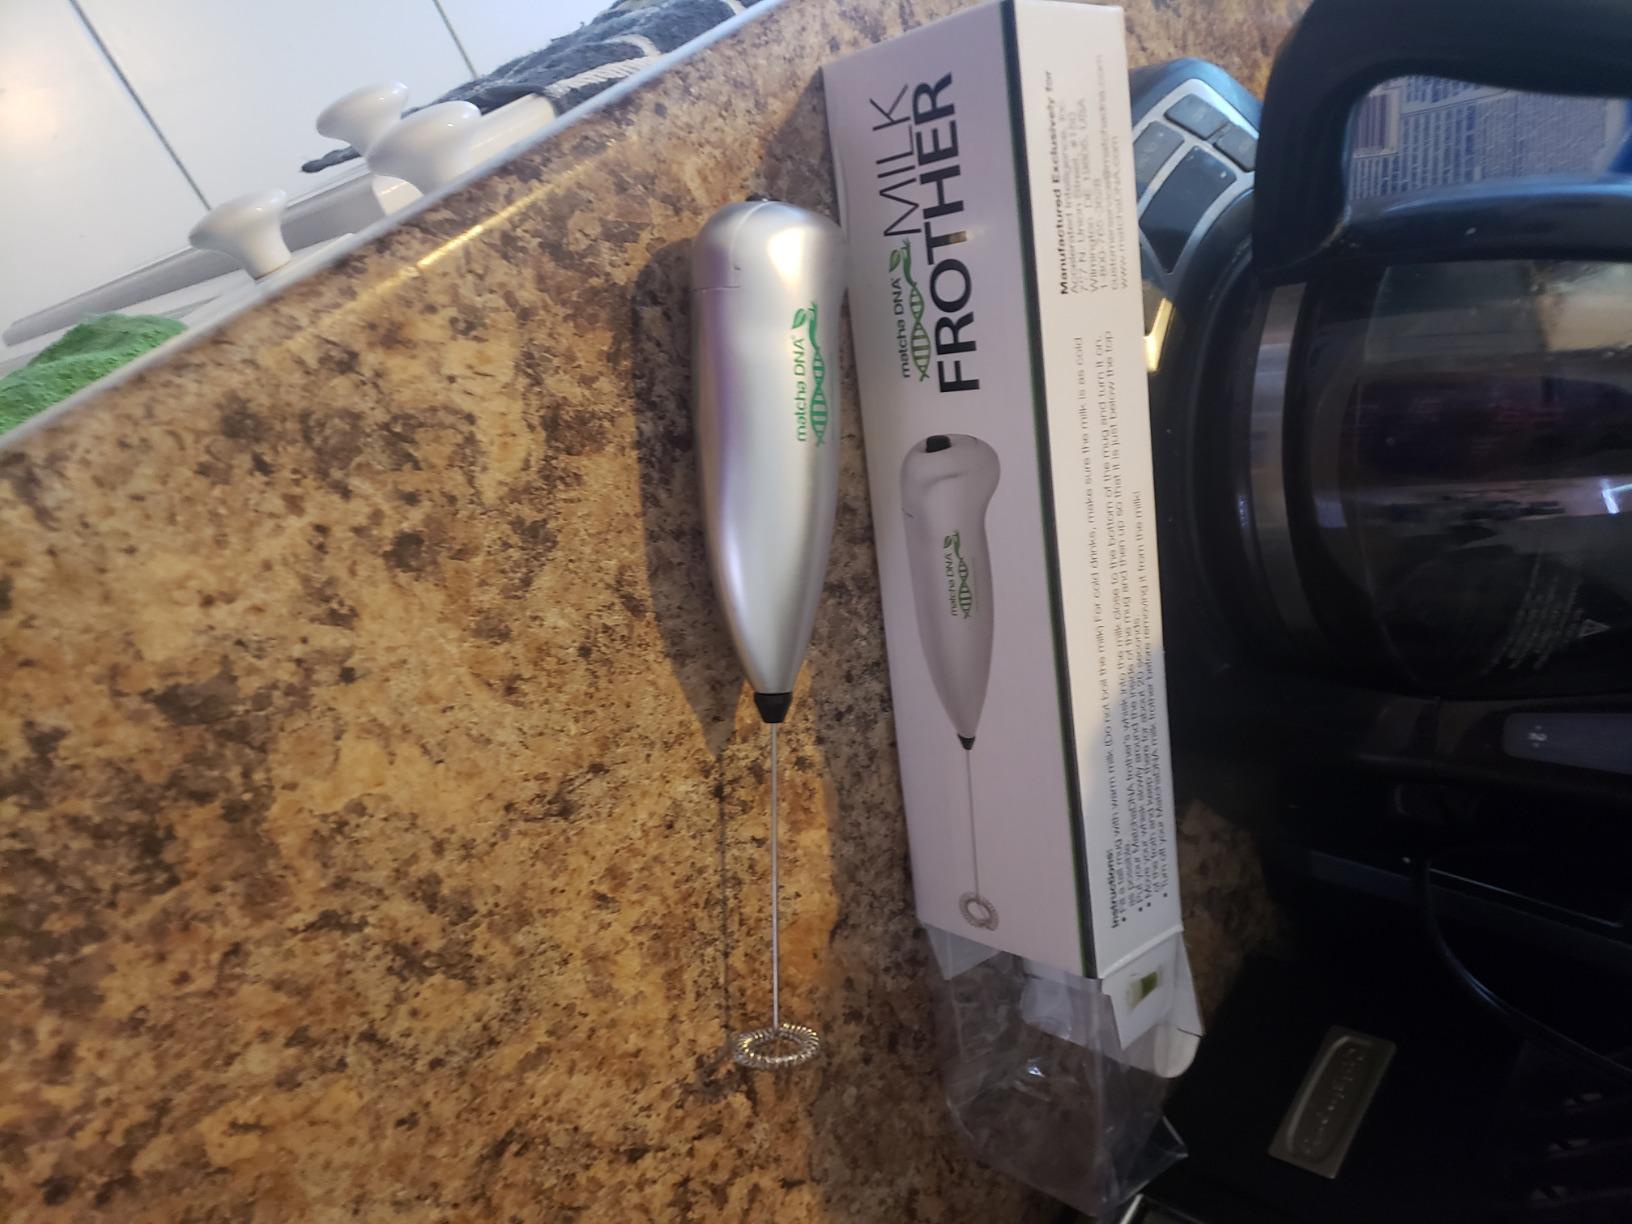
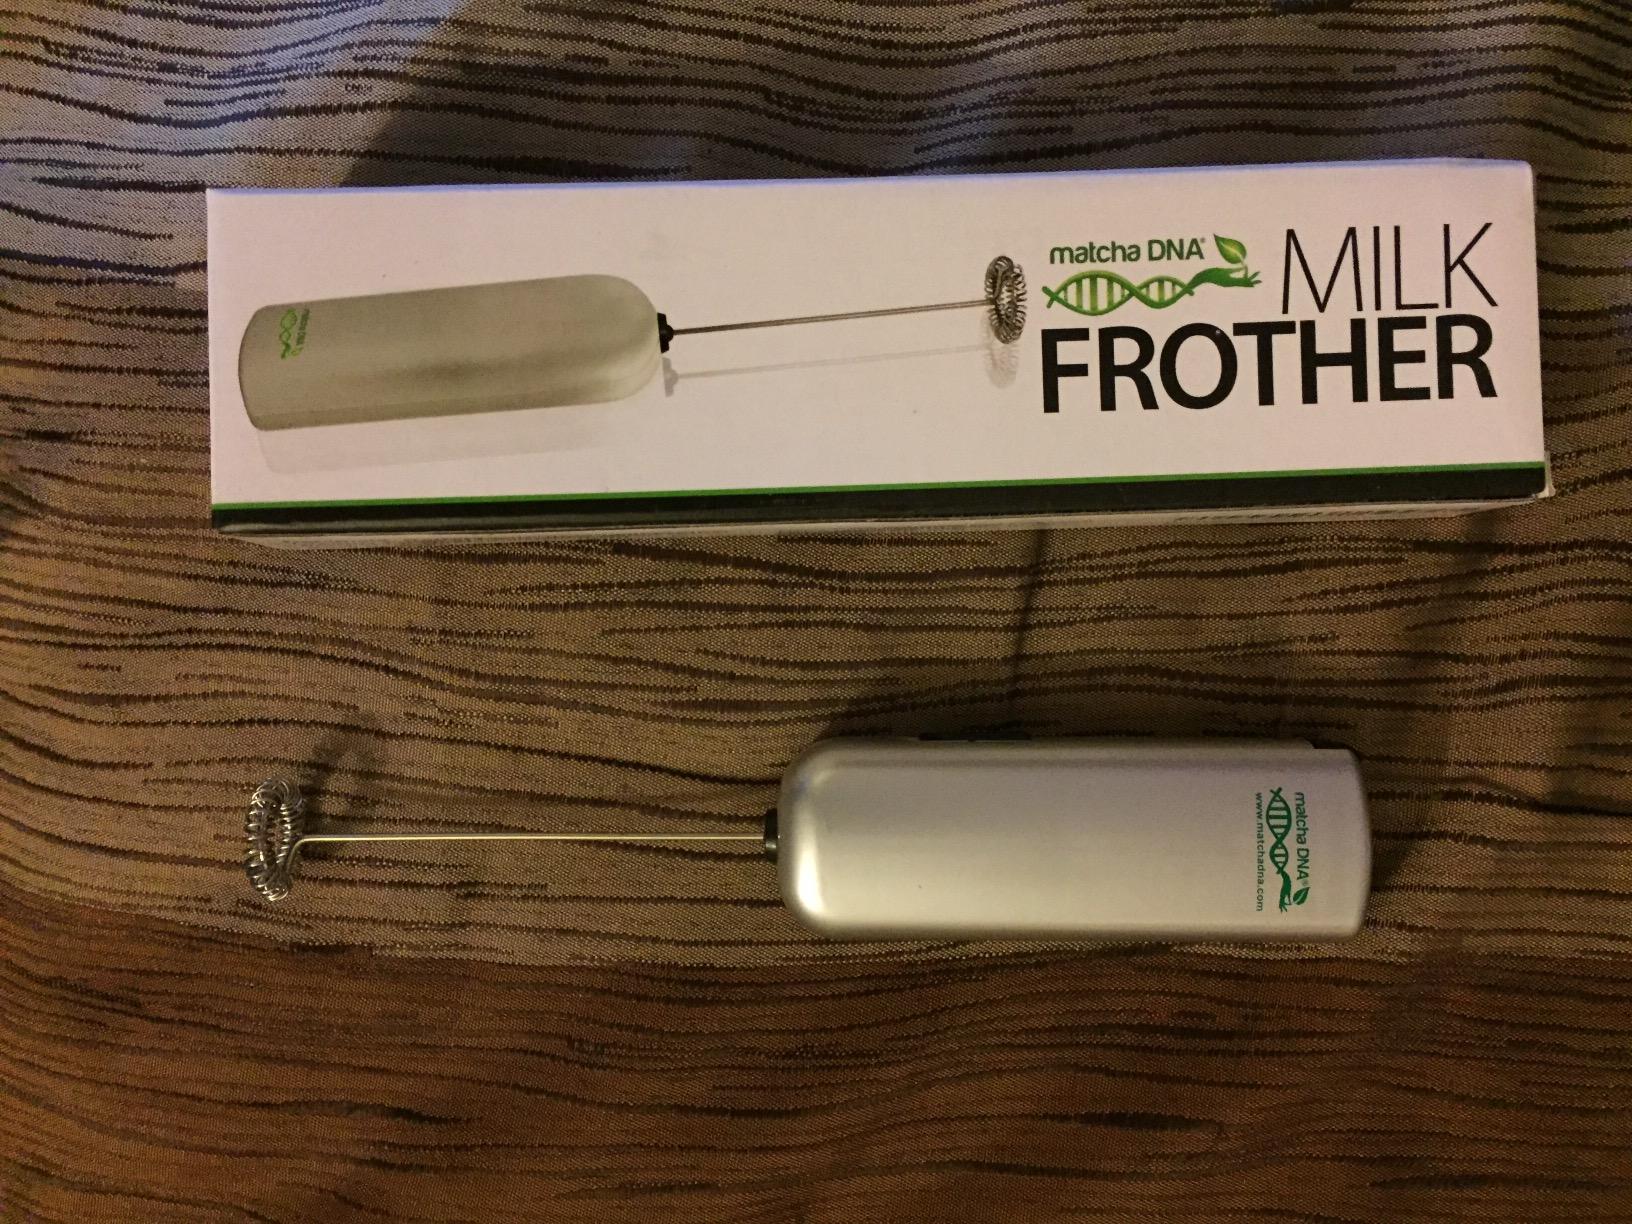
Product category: items_mixer
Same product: no